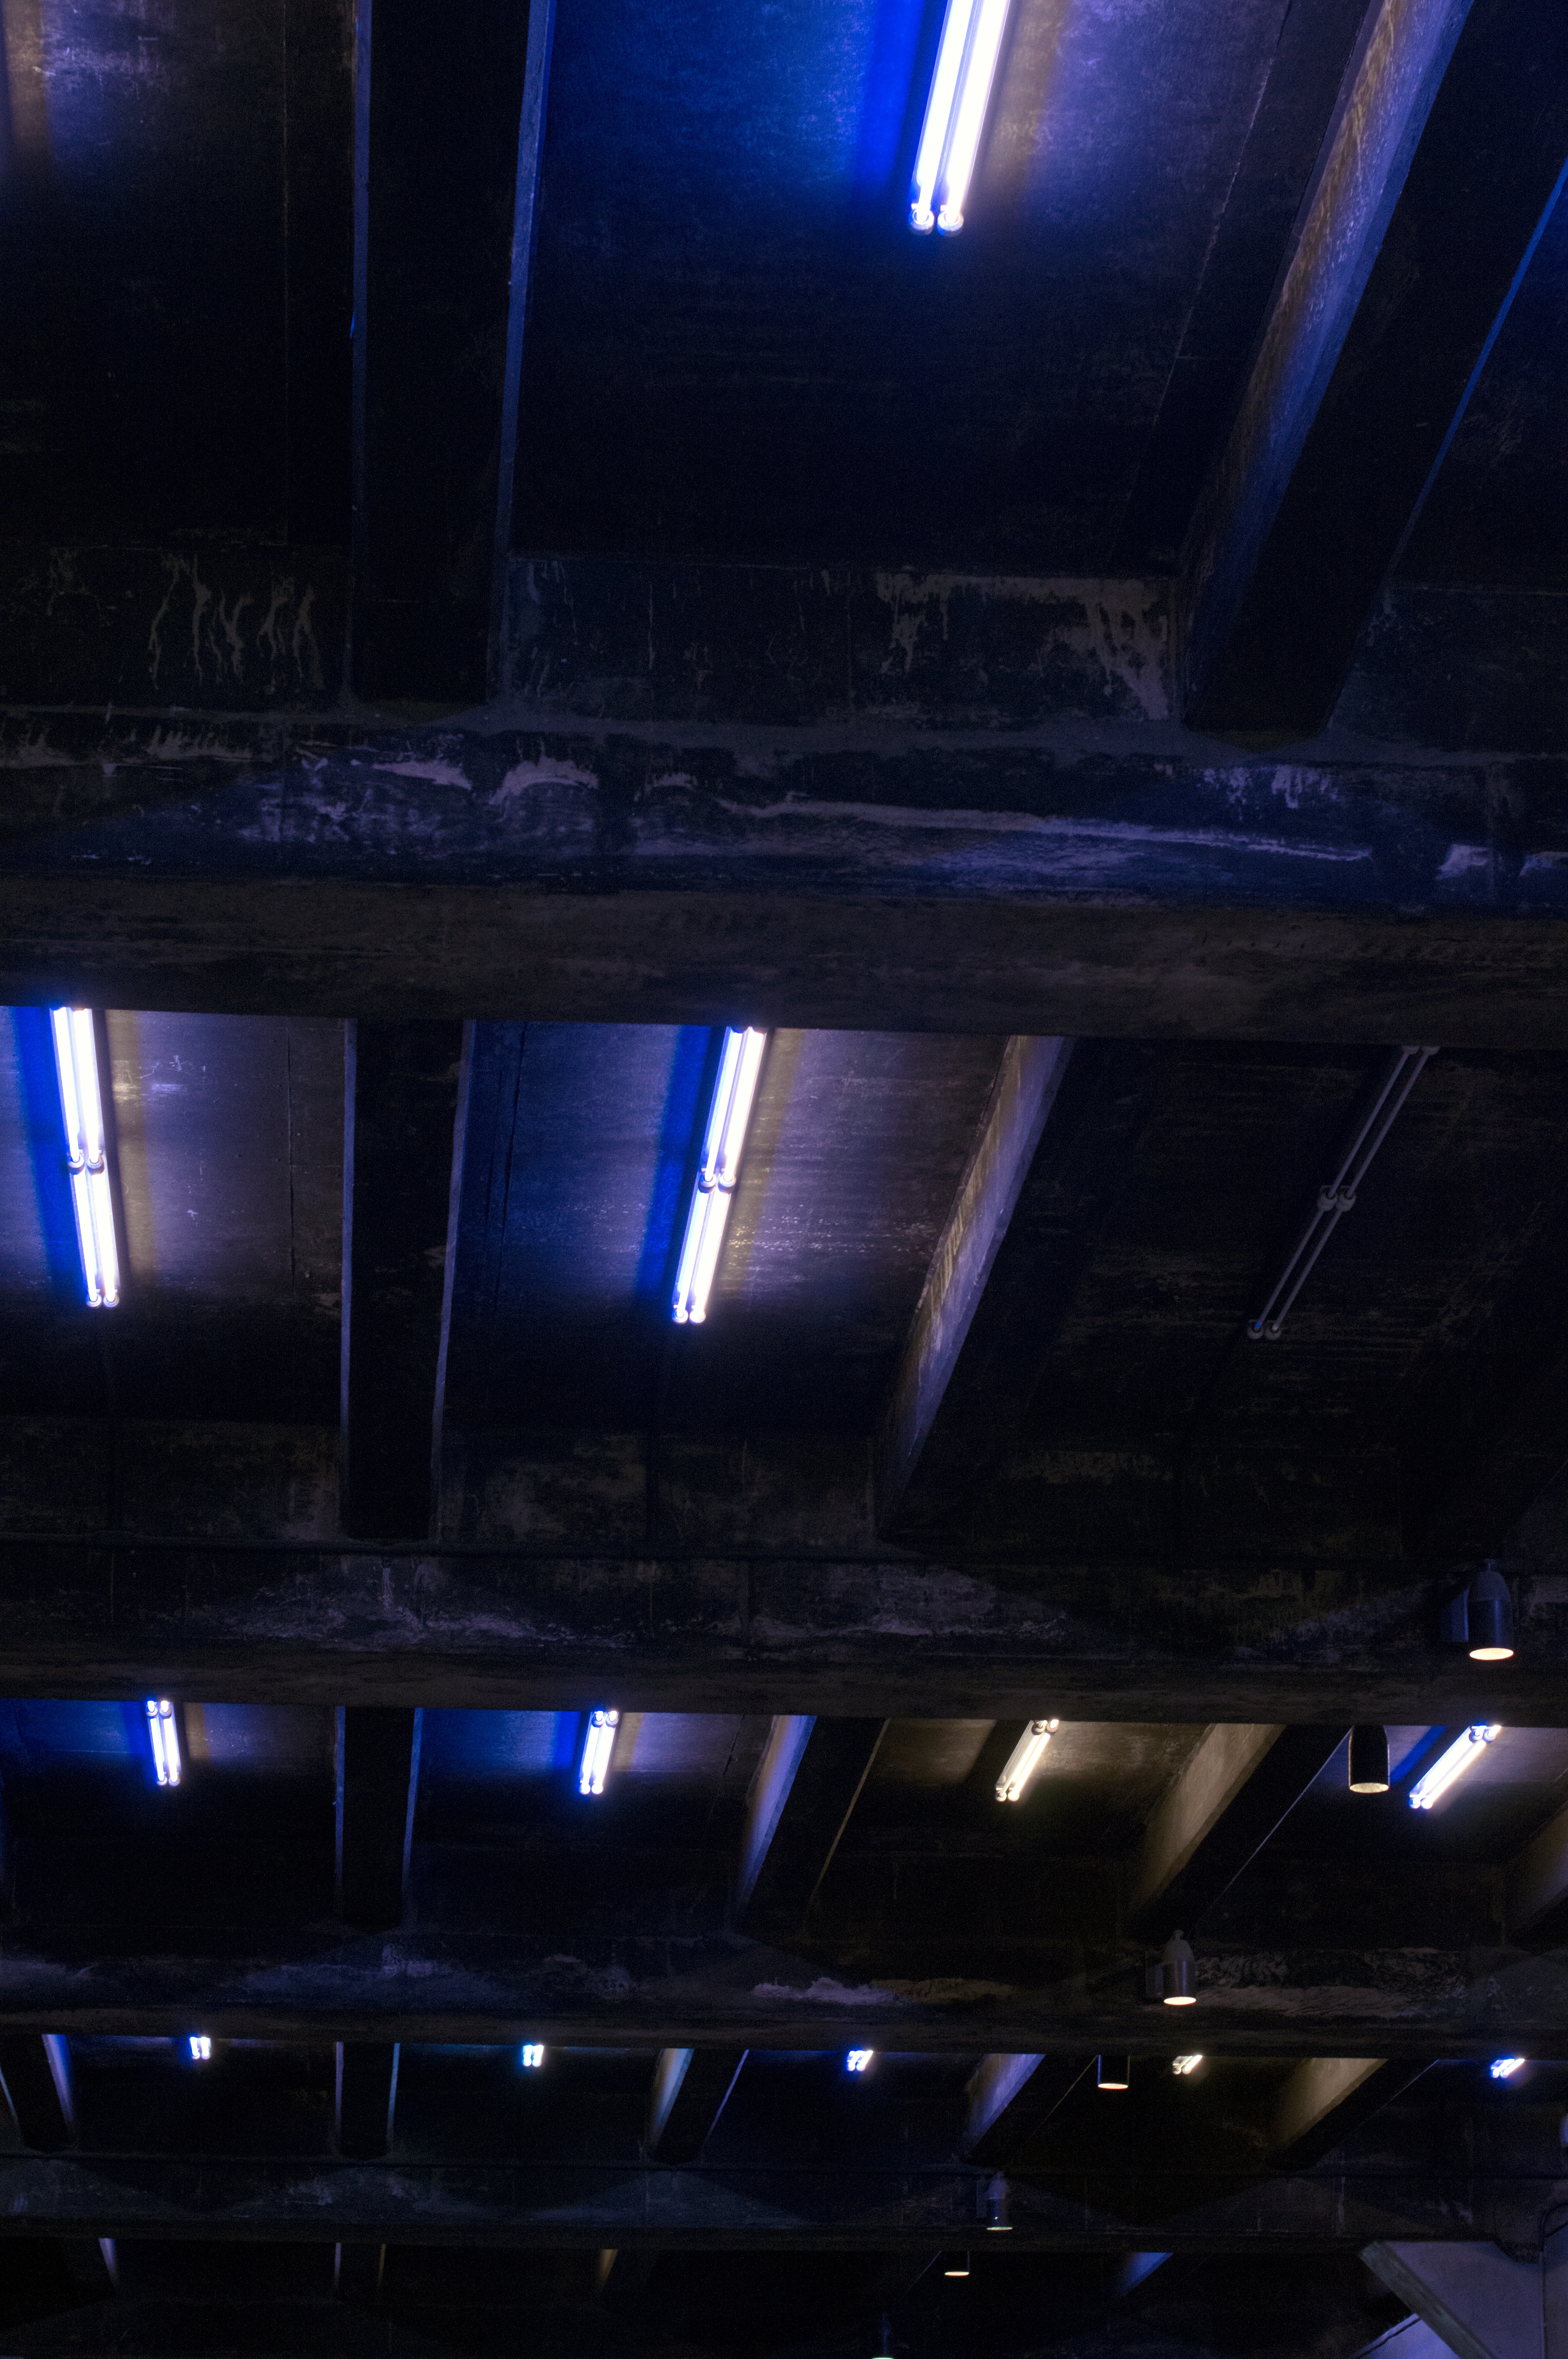
light, night, darkness, blue, lighting, theatre, stage, disco, nightclub, music venue